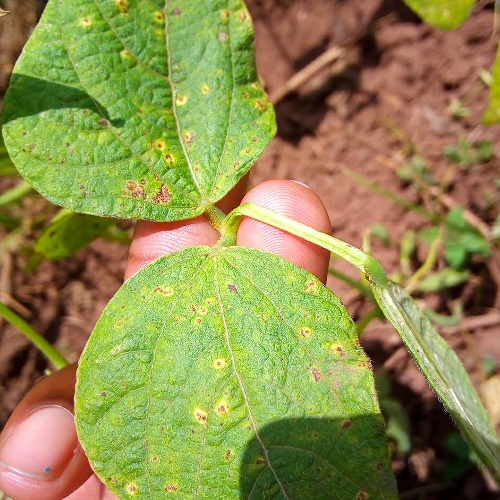
Leaf condition: bean_rust